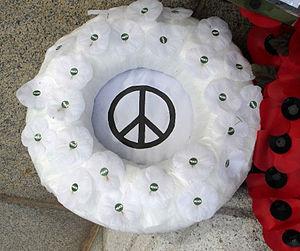
Le coquelicot blanc a été lancé comme symbole de paix pour la première fois en Angleterre en 1933 par la Co-operative Women’s Guild. Il visait à commémorer toutes les victimes de la guerre, aussi bien civiles que militaires. Depuis, il est devenu un symbole de lutte pour la paix dans plusieurs pays, notamment les pays du Commonwealth.